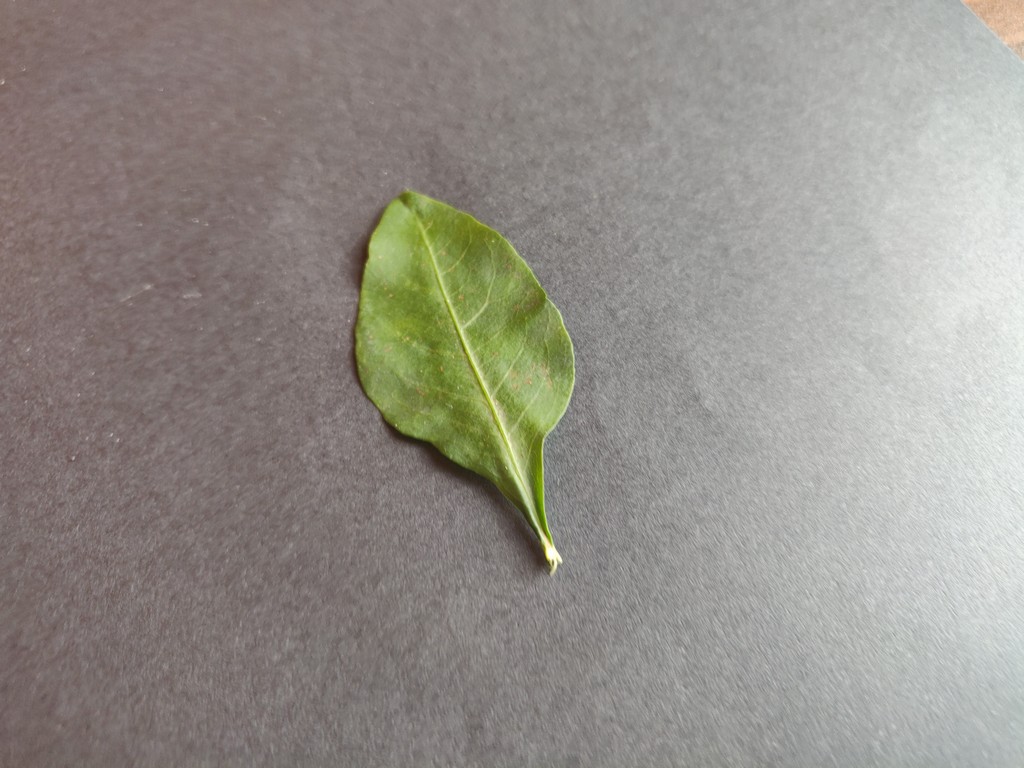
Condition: Healthy
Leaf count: single
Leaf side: front